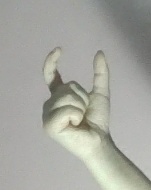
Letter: nun